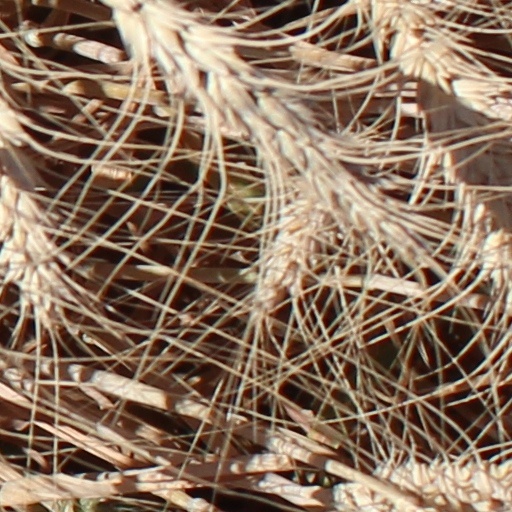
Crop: wheat